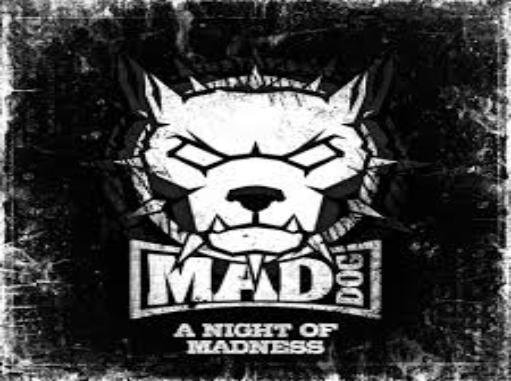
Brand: MAD DOG
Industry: Others